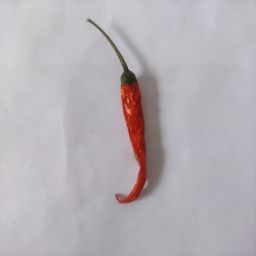
Crop: Chile Pepper
Quality: Dried